Michael McMahon

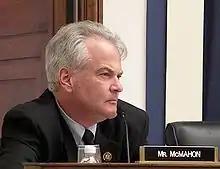
Congressman McMahon attending a Coast Guard Hearing for the House Transportation Committee on February 4, 2009

In the November election, McMahon won in a landslide, taking 61 percent of the vote to Straniere's 33 percent. With his victory, New York City's congressional delegation became entirely Democratic for the first time in 76 years. This occurred despite the fact that John McCain narrowly carried Staten Island in the presidential election; a Democratic presidential candidate has carried Staten Island only four times since 1936.